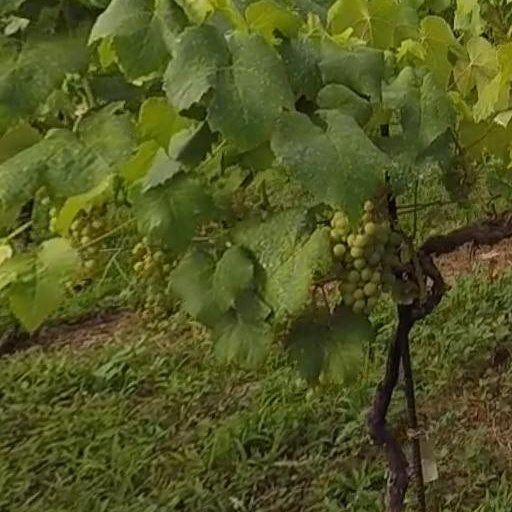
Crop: grape